1951–52 Serie A

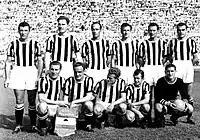
1951–52 Serie A winning Juventus squad

The 1951-52 Serie A was the fiftieth edition of the Italian Football Championship. It was the nineteenth Italian Football Championship branded Serie A, since Serie A was launched in 1929. This was the twenty-sixth season from which the Italian Football Champions adorned their team jerseys in the subsequent season with a Scudetto. Juventus were champions for the ninth time in their history. This was their eighth scudetto since the scudetto started being awarded in 1924 and their seventh win contested as Serie A.